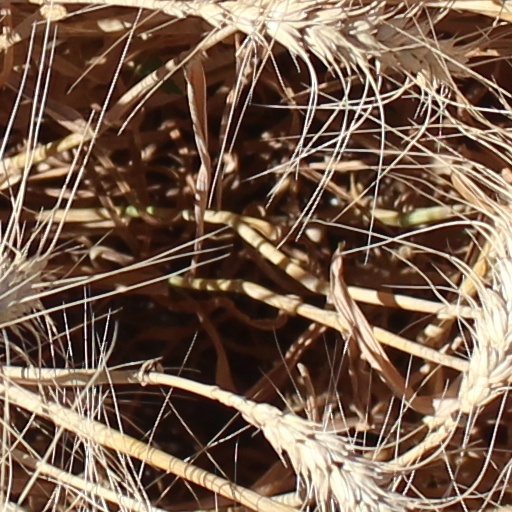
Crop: wheat